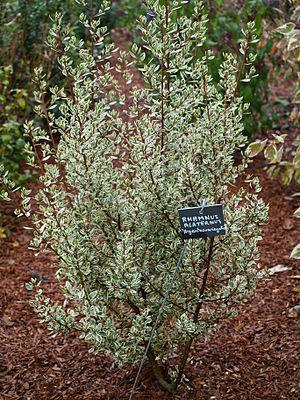
Nerprun alaterne panaché (jardins du château de Villandry, France)
Le Nerprun alaterne est un arbrisseau du genre Rhamnus et de la famille des Rhamnacées, caractéristique des garrigues méditerranéennes.